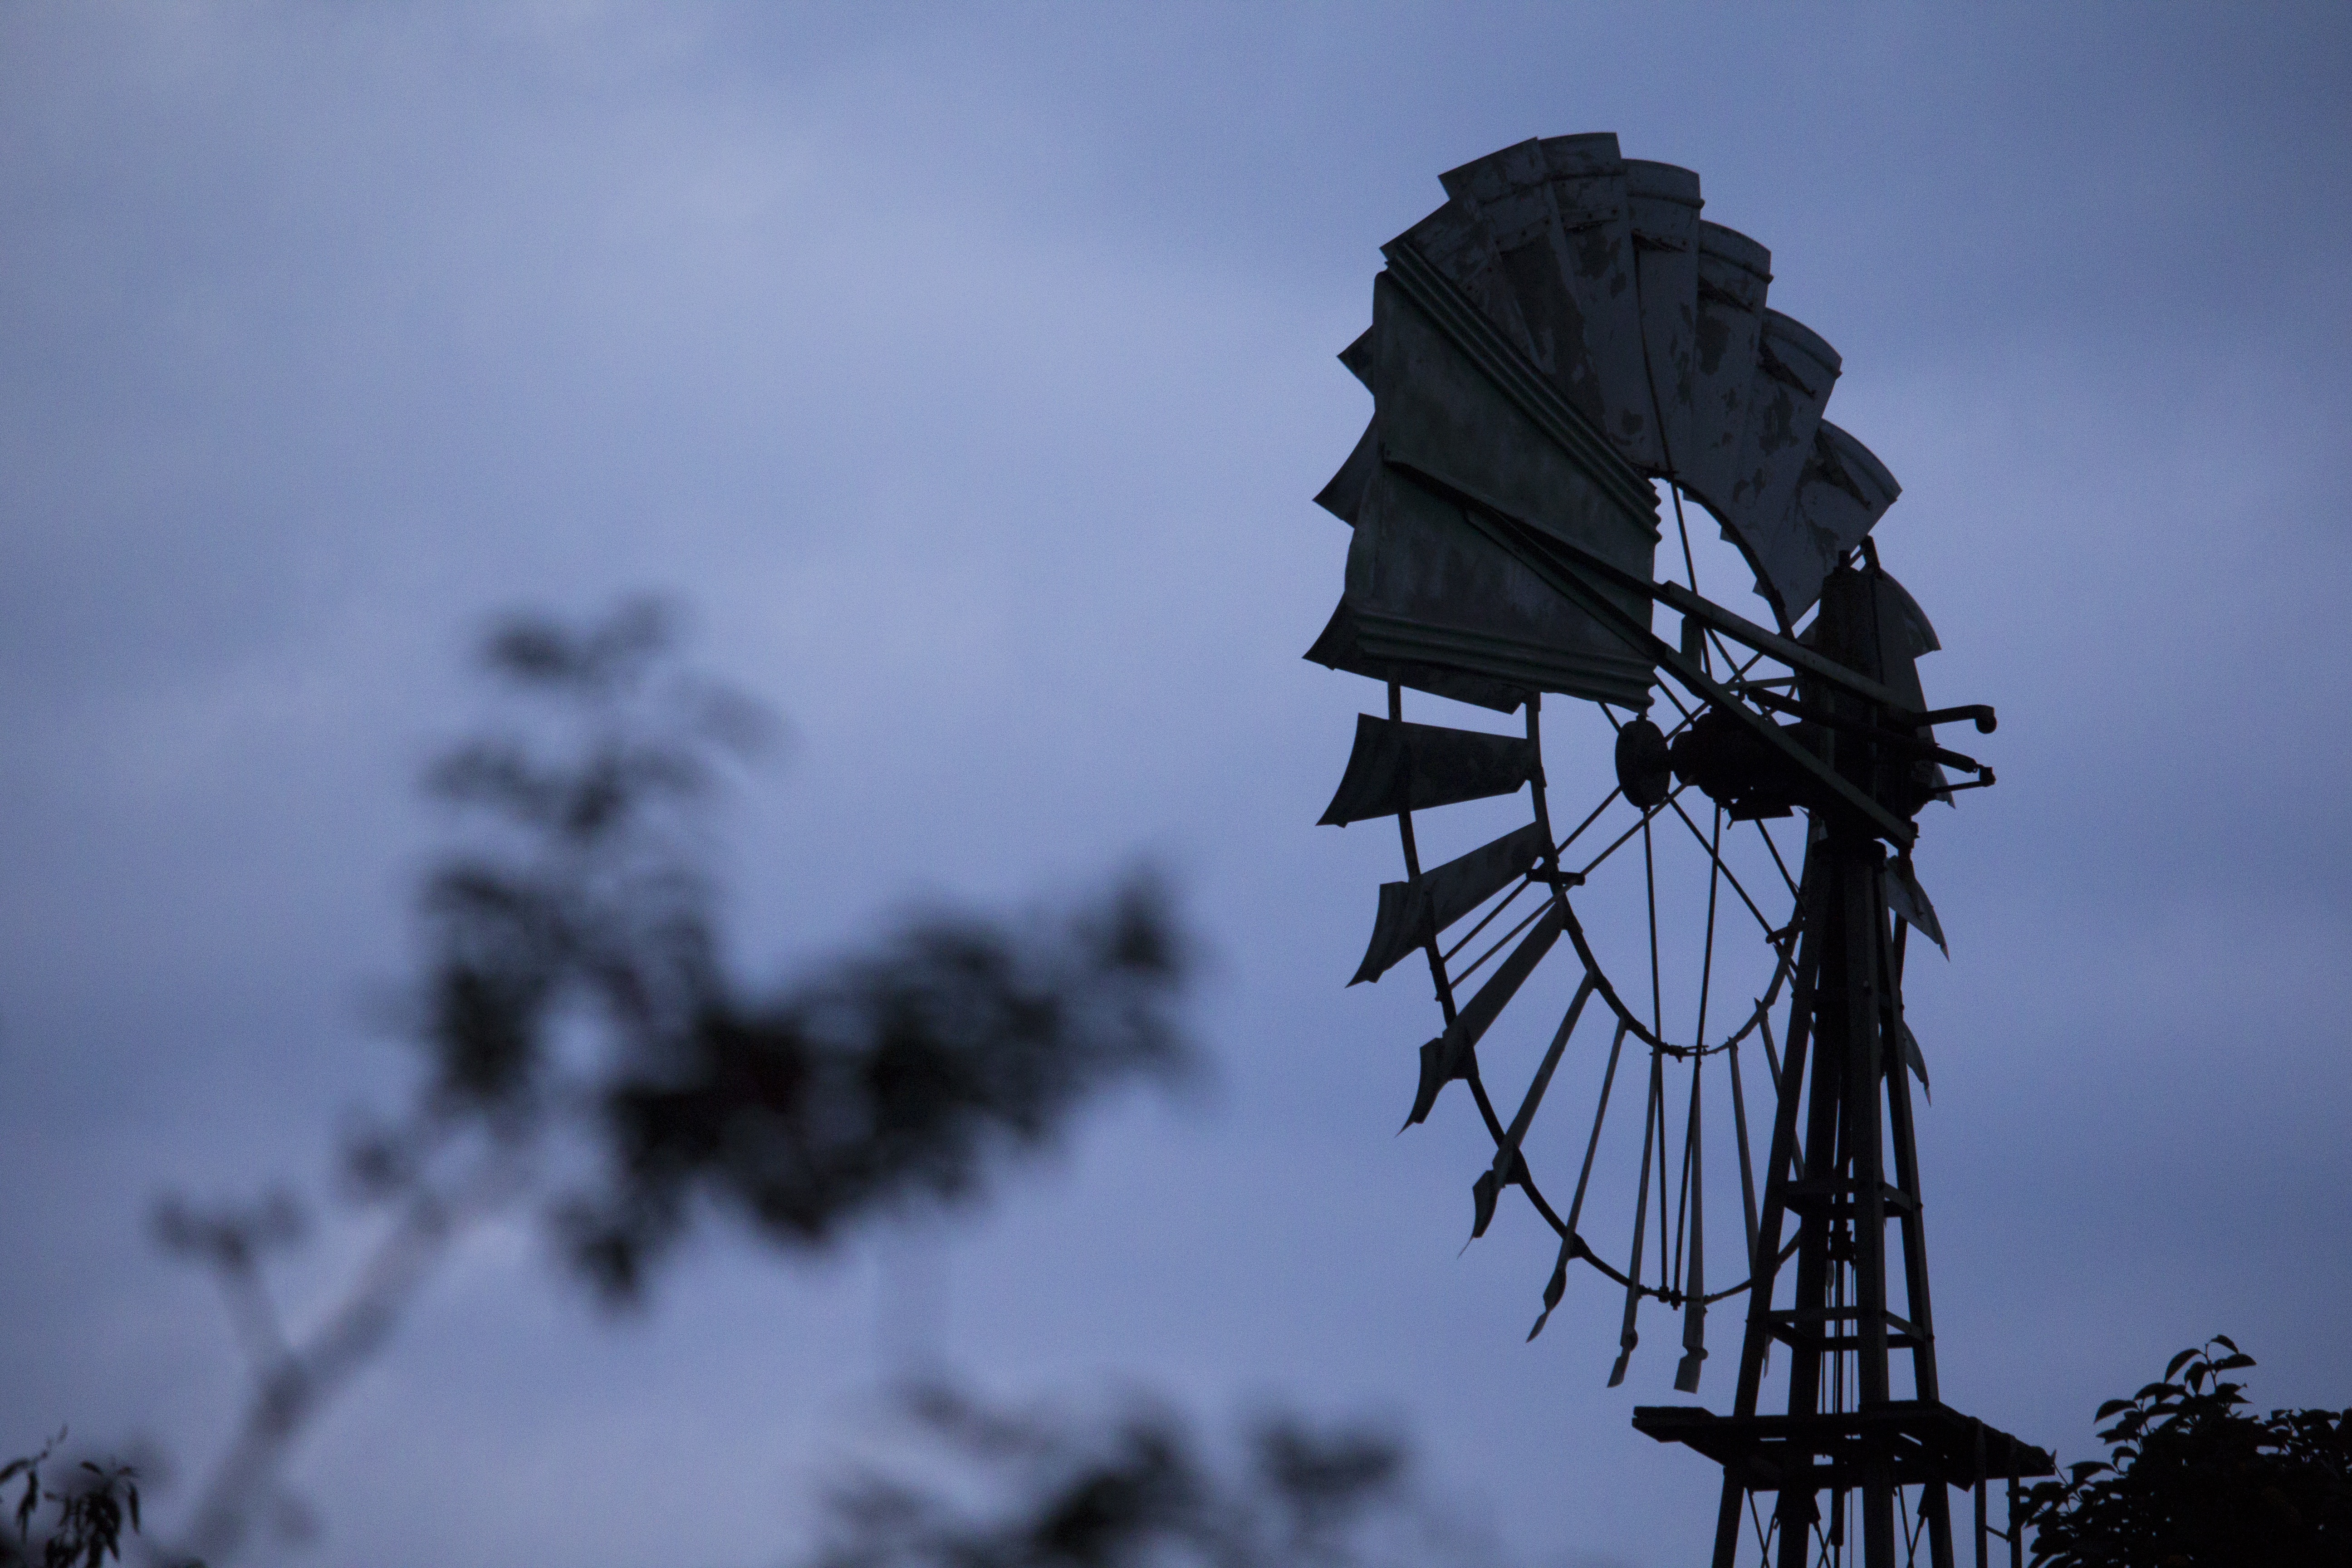
landscape, tree, nature, winter, cloud, sky, sunset, field, windmill, wind, weather, monochrome, mill, windmills, atmosphere of earth